Mount Timpanogos Transit Center

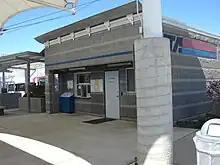
The customer service window at the Mount Timpanogos Transit Center

The Mount Timpanogos Transit Center was located at 1145 South 750 East, immediately east of the University Mall. (While it was also adjacent to South 800 East, there was no direct vehicle access from that road. Also, vehicle access to that section of South 750 East was only possible by way of East 1100 South, East 1200 South, or the mall parking lot.) The customer service telephone number is (801) 227-8923 and hours of operation are from 7:00 am to 6:00 pm Monday through Friday.